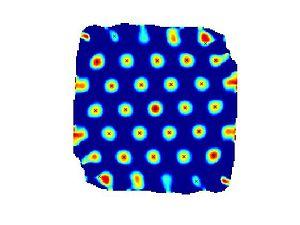
Une cellule de grille est un type de neurone présent dans le cerveau de nombreuses espèces qui leur permet de connaître leur position dans l'espace.